Vuhlehirsk

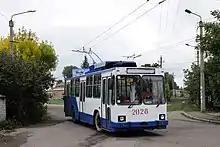
Vuhlehirsk trolleybus

Vuhlehirsk is a city in Horlivka Raion, Donetsk Oblast (province) of Ukraine. Vuhlehirsk had a population of 8,226 in 2011; more recently, its population was estimated to be